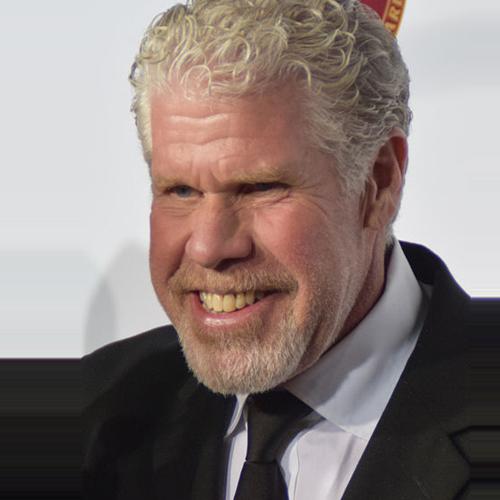
Age: 64